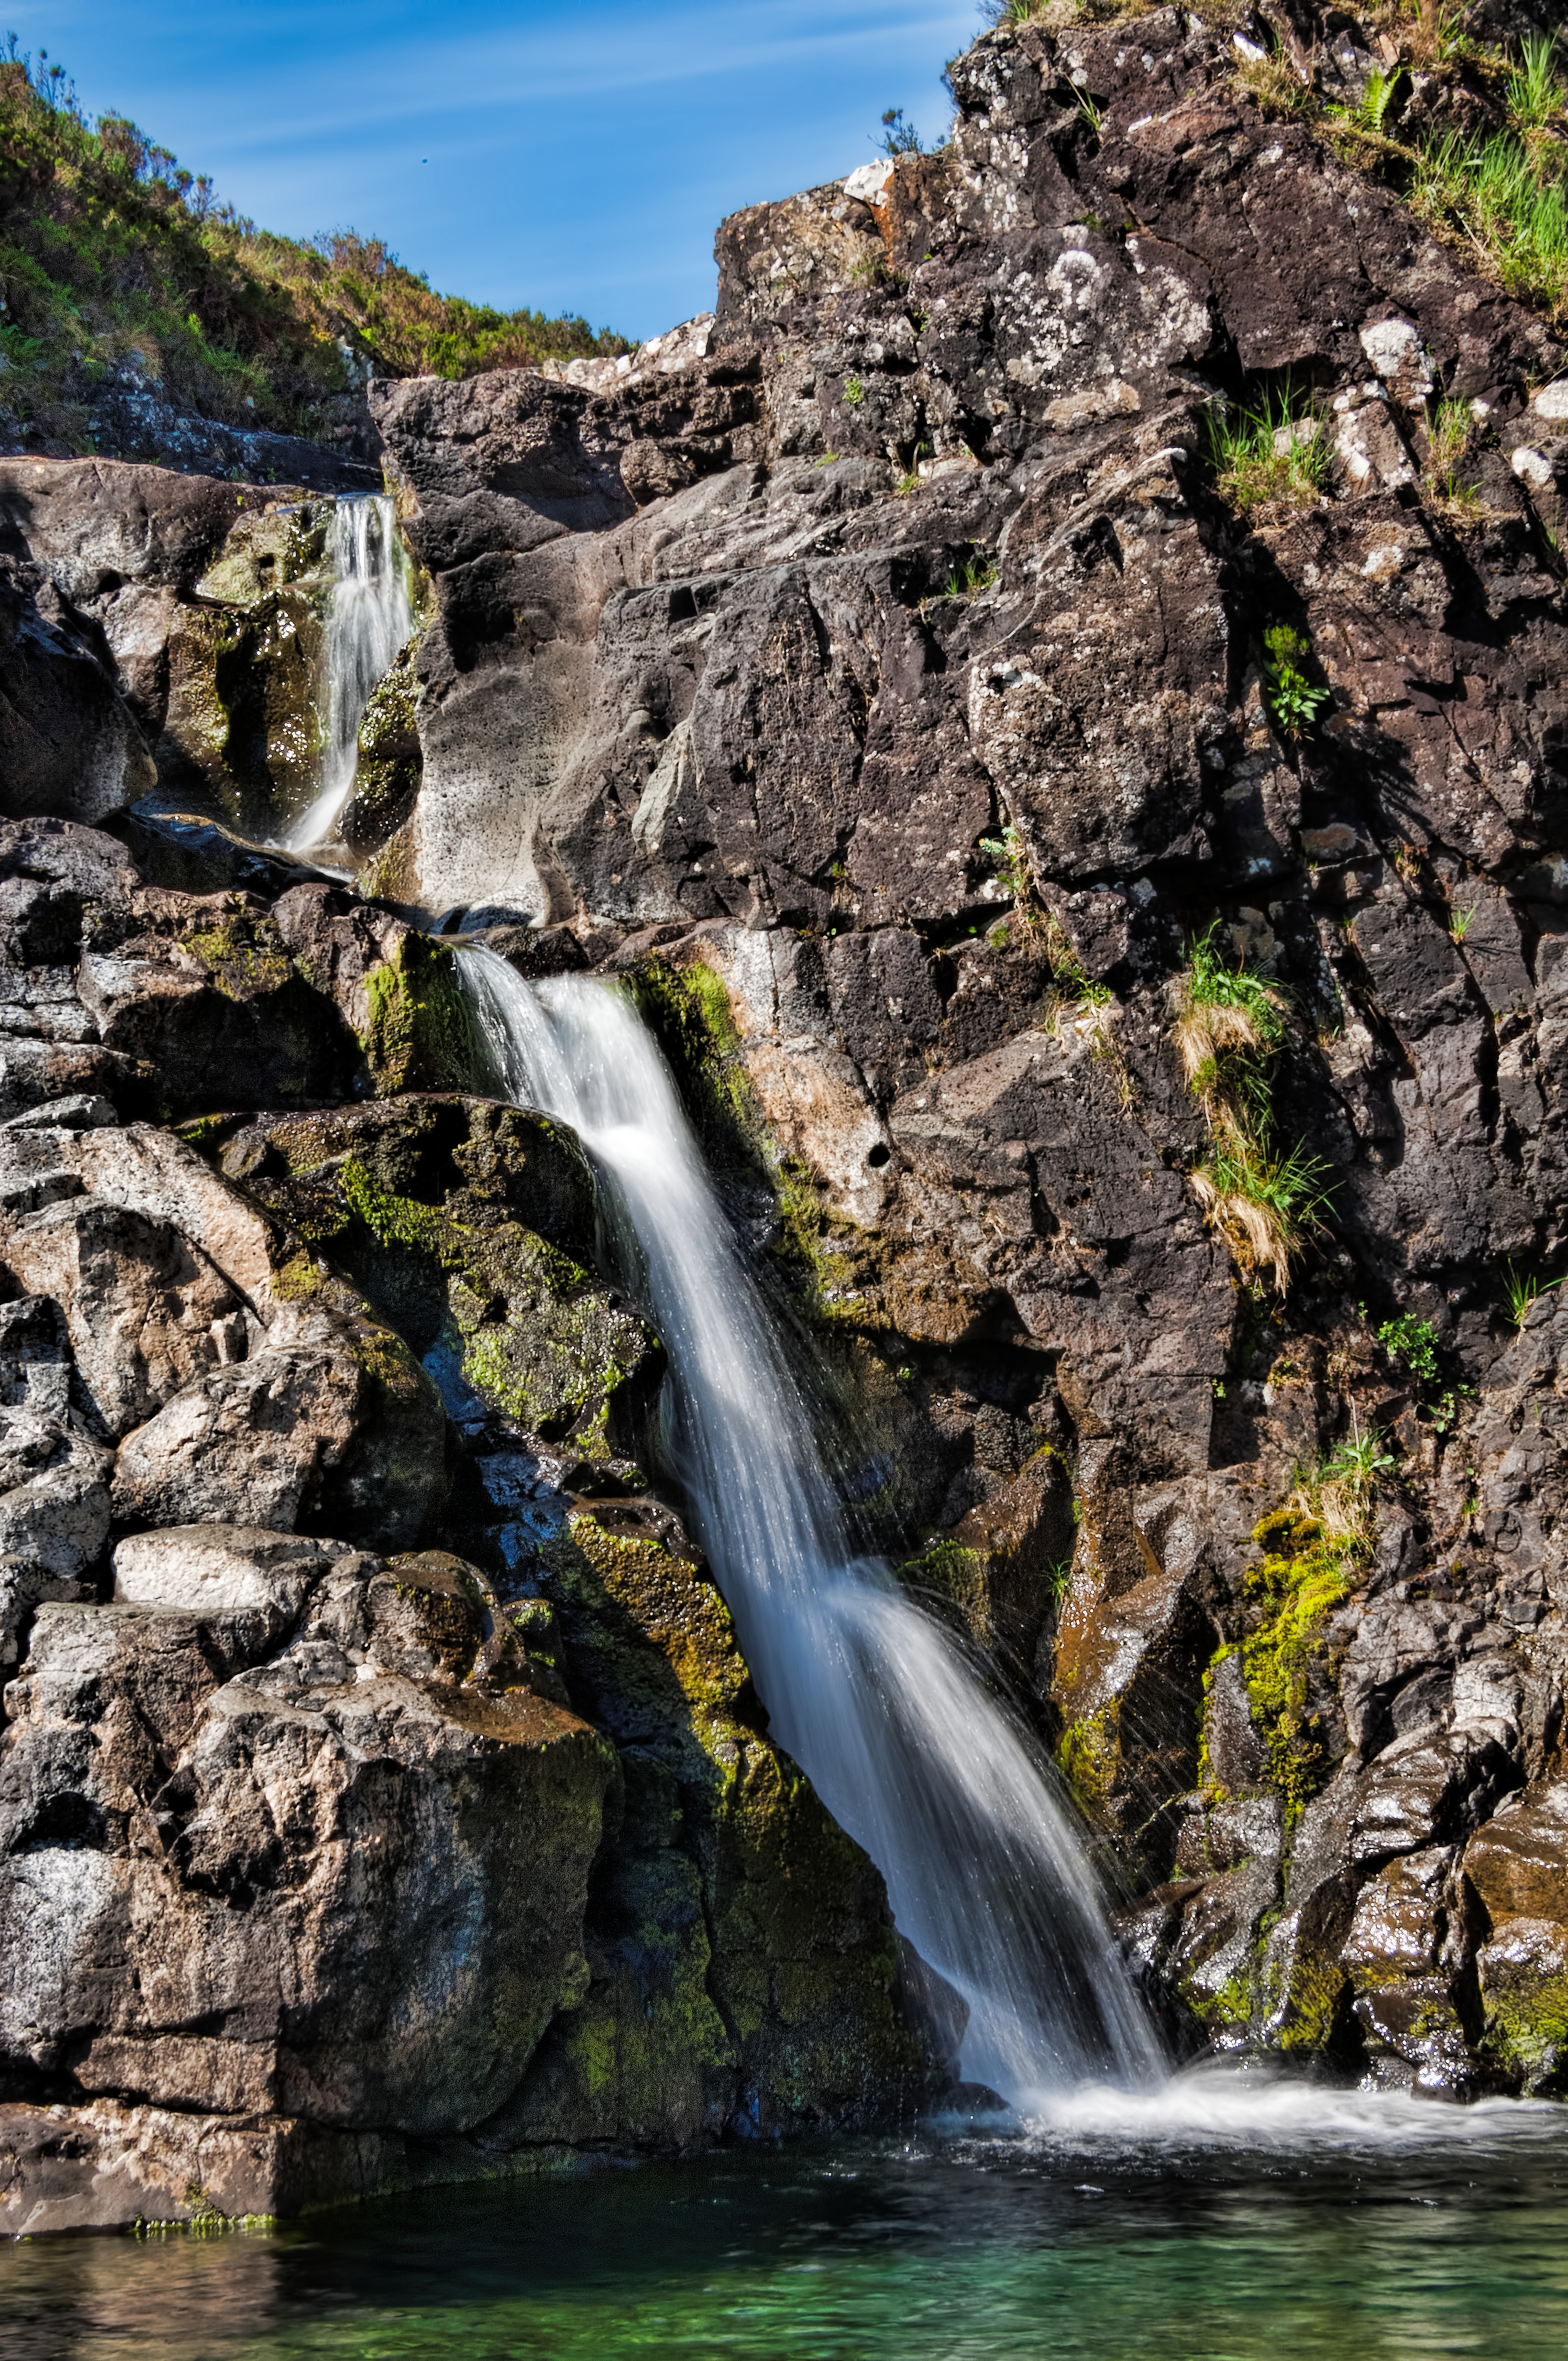
landscape, sea, coast, water, nature, rock, waterfall, river, cliff, terrain, body of water, water feature, skye, sligachan, cuillin, alltdeargmor